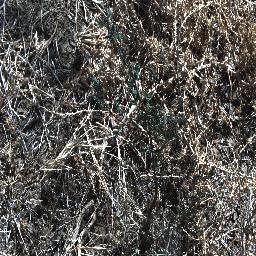
Label: prickly_acacia